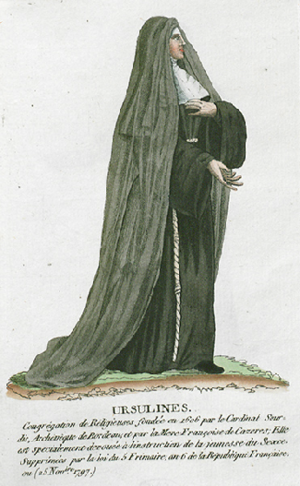
Collection de costumes de tous les ordres monastiques, supprimés à differentes époques, dans la ci-devant Belgique, Bruxelles, Philippe Joseph Maillart et sœur, 1811
Le couvent des Ursulines de Liège était situé en Hors-Château, au pied des escaliers de la Montagne de Bueren. Appelées par leur fondateur, Étienne Strecheus, suffragant, en provenance de Bordeaux, pour répondre au progrès du protestantisme à Liège, les Sœurs ursulines de Liège vont instruire les jeunes filles liégeoises dans leur couvent en Hors-Château pendant près de trois siècles. Durement affectées par la Révolution française, elles ne sont plus que deux en 1813 quand elles seront enfin pensionnées. Elles meurent en 1817. Les bâtiments du couvent subiront alors les aléas des reconversions. La chapelle est démolie en 1937 après avoir servi au culte protestant.
L’ordre de Sainte-Ursule est un ordre religieux catholique fondé en novembre 1535 à Brescia en Lombardie par sainte Angèle Mérici. Il se consacre principalement à l'éducation des filles ainsi qu'aux soins des malades et des nécessiteux dans de nombreuses maisons qui en vinrent à être appelées couvents des Ursulines.